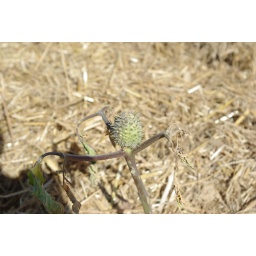
The horny plant in the dog pen.